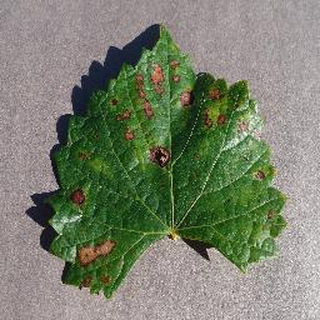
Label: grape_esca_black_measles